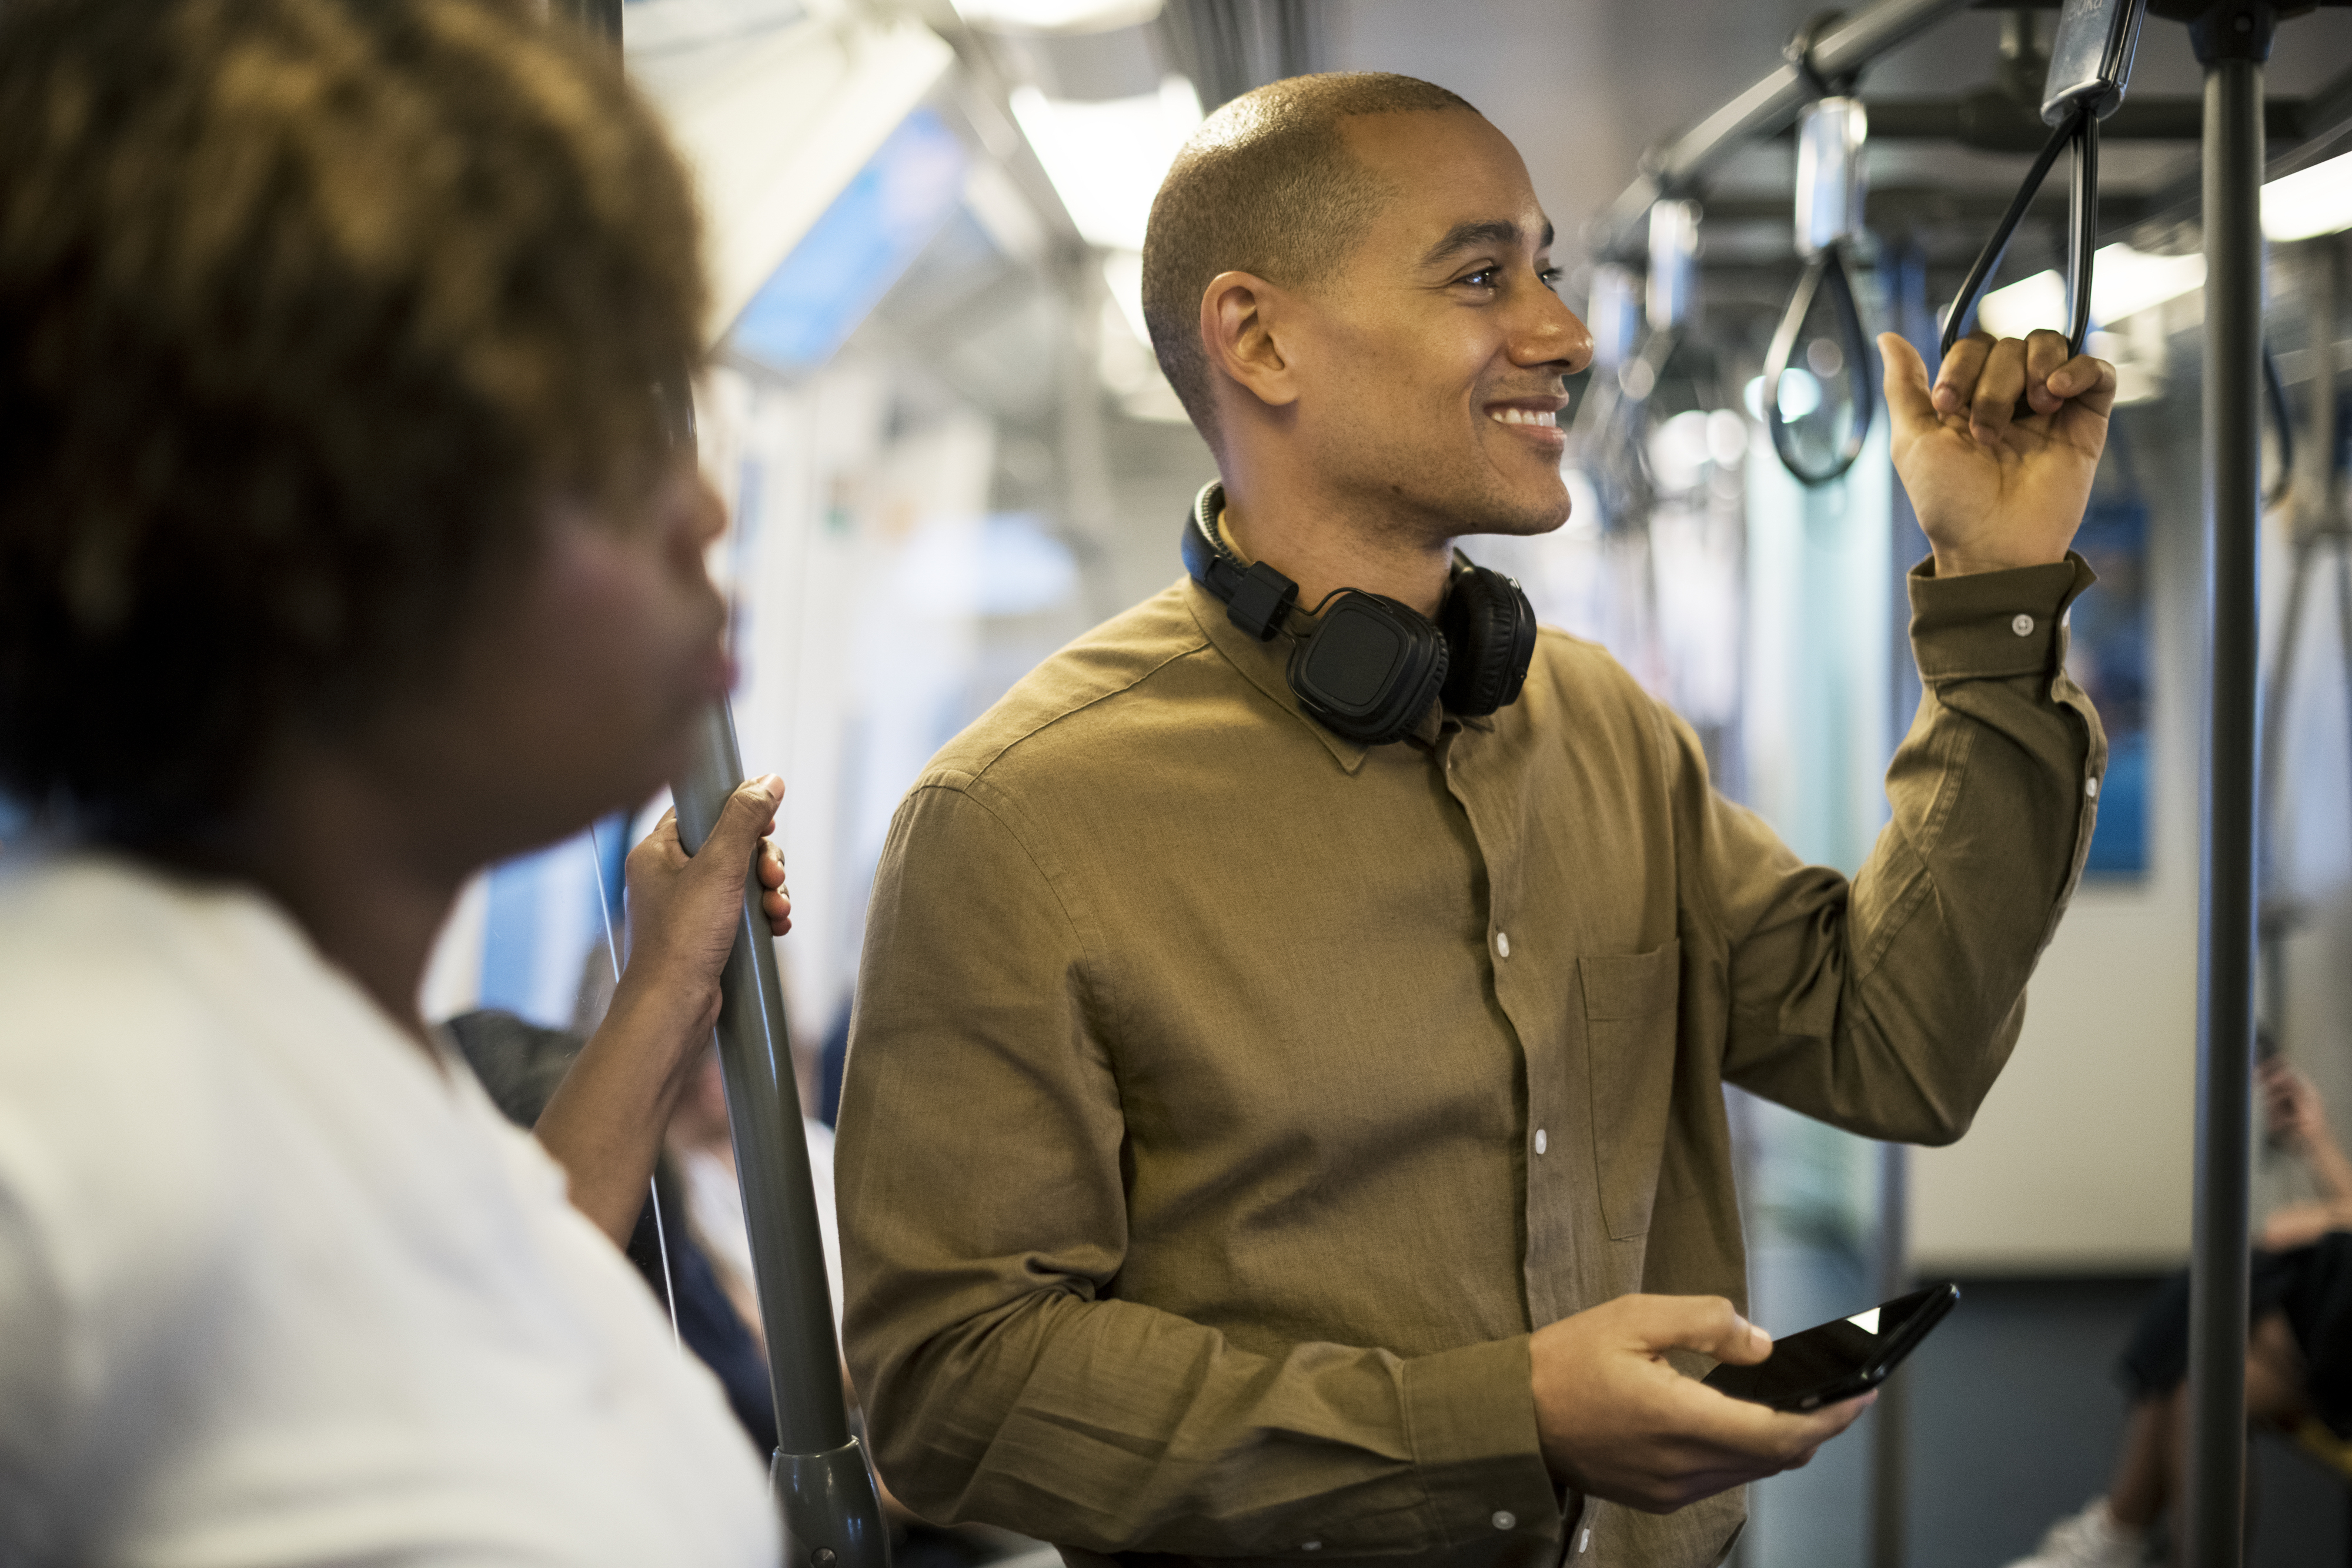
african american, african descent, american, black, cellphone, cheerful, communication, community, connecting, connection, data, device, digital, electronic, gadget, global, happiness, information, innovation, internet, man, media, mobile, network, networking, online, people, phone, sharing, smartphone, smiling, social, subway, technology, telephone, train, transportation, wireless, woman